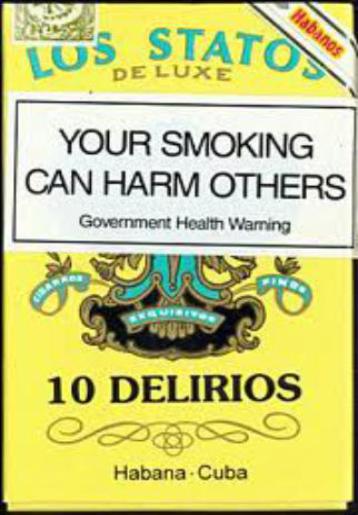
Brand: los statos de luxe
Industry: Necessities